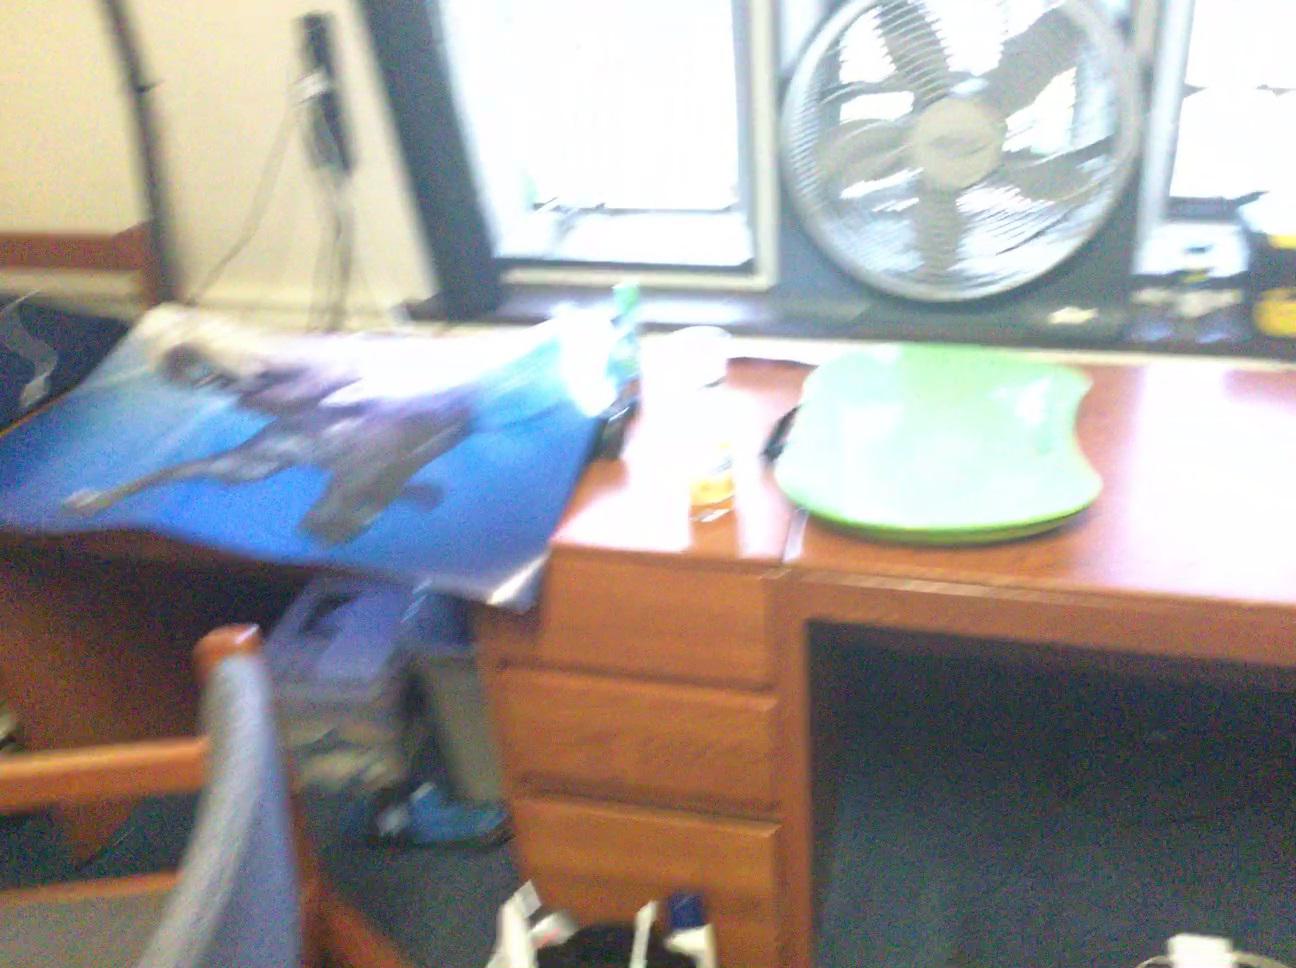
Question: Can the chair fit behind the pillow from the second object's perspective? Final answer should be yes or no.
Answer: No